Nikolay Nekrasov

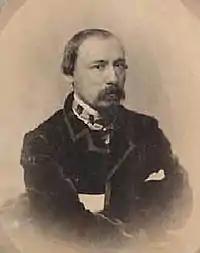
Nekrasov in 1856

In 1849 Panayeva gave birth to a son, but the boy soon died. Another death, of Ivan Panayev in 1862, drove the couple still further apart. The main reason for Panayeva's final departure, though, was Nekrasov's 'difficult' character. He was prone to fits of depression, anger, hypochondria and could spend days "sprawling on a couch in his cabinet, greatly irritated, telling people how he hated everybody but mostly himself," according to Zhdanov. "Your laughter, your merry talking could not dispel my morbid thoughts/They only served to drive my heavy, sick and irritated mind insane," he confessed in a poem.